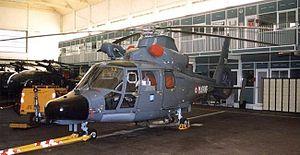
Le Sud-Aviation SA.365 Dauphin est un hélicoptère moyen polyvalent conçu par la société française Sud-Aviation pour succéder à l'Alouette III. Développé par la Société nationale industrielle aérospatiale, dont la division hélicoptère est devenue en 1990 la branche française d'Airbus Helicopters, il a fait l'objet de développements civils et militaires. Le Dauphin a aussi donné naissance à la famille d'appareils de combat Airbus Helicopters Panther puis à une nouvelle génération d'appareils civils dénommés EC155.